Bastarnae

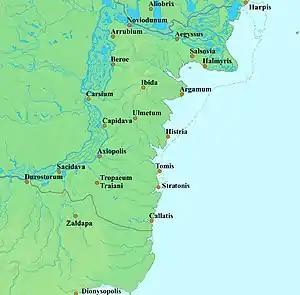
Map of Scythia Minor (Dobruja), showing the Greek coastal cities of Histria, Tomis, Callatis and Dionysopolis (Istria, Constanța, Mangalia and Balchik)

The Bastarnae first appear in the historical record in 179 BC, when they crossed the Danube in a massive force. They did so at the invitation of their long-time ally, King Philip V of Macedon, a direct descendant of Antigonus, one of the Diadochi, the generals of Alexander the Great who had shared his empire after his death in 323 BC. The Macedonian king had suffered a disastrous defeat at the hands of the Romans in the Second Macedonian War (200–197 BC), which had reduced him from a powerful Hellenistic monarch to the status of a petty client-king with a much-reduced territory and a tiny army. After nearly 20 years of slavish adherence to the Roman Senate's dictats, Philip had been goaded by the incessant and devastating raiding of the Dardani, a warlike Illyrian tribe on his northern border, which his treaty-limited army was too small to counter effectively. Counting on the Bastarnae, with whom he had forged friendly relations, he plotted a strategy to deal with the Dardani and then to regain his lost territories in Greece and his political independence. First, he would unleash the Bastarnae against the Dardani. After the latter had been crushed, Philip planned to settle Bastarnae families in Dardania (southern Kosovo/Skopje region) to ensure that the region was permanently subdued. In a second phase, Philip aimed to launch the Bastarnae on an invasion of Italy via the Adriatic coast. Although he was aware that the Bastarnae were likely to be defeated, Philip hoped that the Romans would be distracted long enough to allow him to reoccupy his former possessions in Greece.